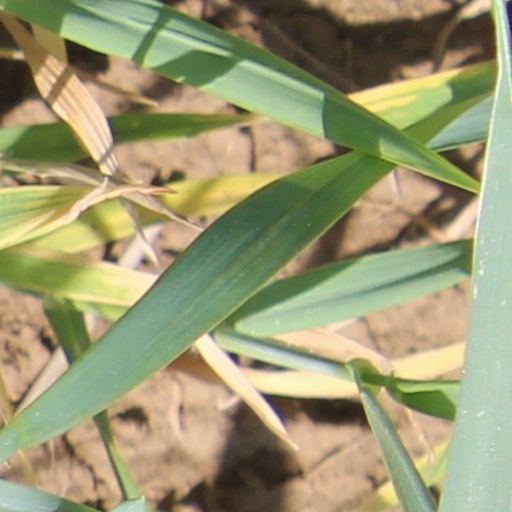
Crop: wheat